Humanoid

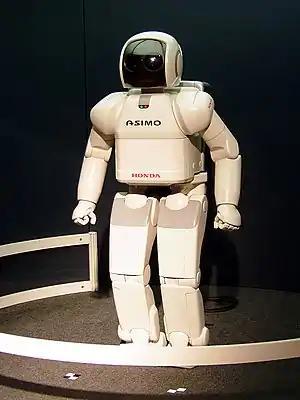
Honda's ASIMO is an example of a humanoid robot.

In 1982, Dale Russell, curator of vertebrate fossils at the National Museum of Canada in Ottawa, conjectured a possible evolutionary path that might have been taken by the dinosaur "Troodon" had it not perished in the Cretaceous–Paleogene extinction event 66 million years ago, suggesting that it could have evolved into intelligent beings similar in body plan to humans, becoming a "humanoid" of dinosaur origin. Over geologic time, Russell noted that there had been a steady increase in the encephalization quotient or EQ (the relative brain weight when compared to other species with the same body weight) among the dinosaurs. Russell had discovered the first Troodontid skull, and noted that, while its EQ was low compared to humans, it was six times higher than that of other dinosaurs. If the trend in "Troodon" evolution had continued to the present, its brain case could by now measure 1,100 cm; comparable to that of a human. Troodontids had semi-manipulative fingers, able to grasp and hold objects to a certain degree, and binocular vision.